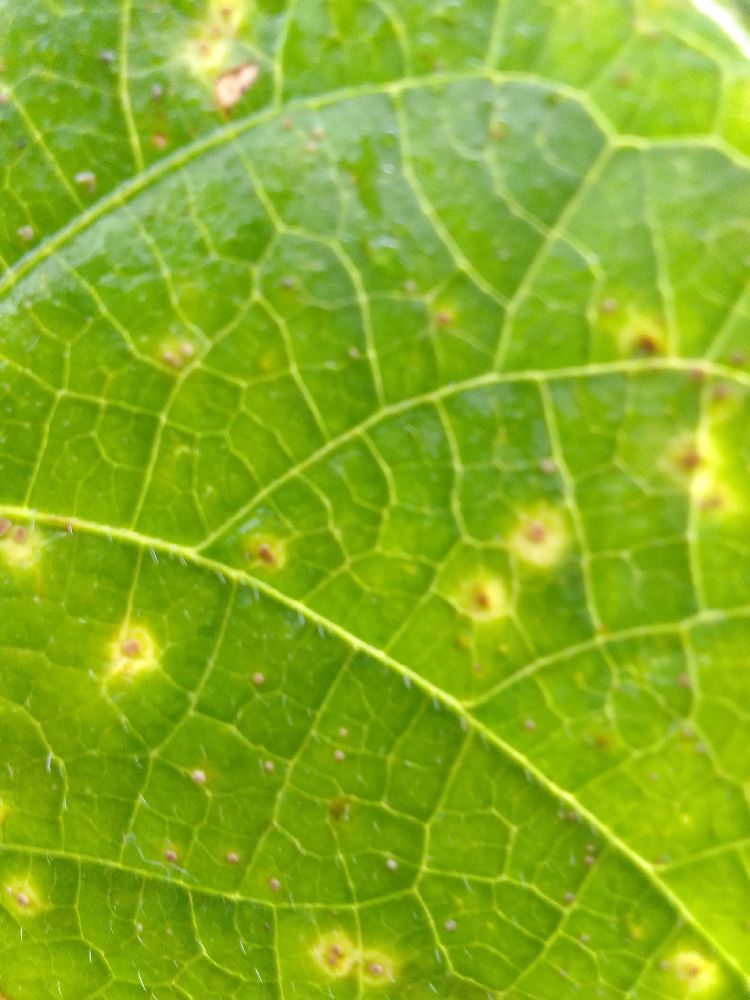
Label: rust